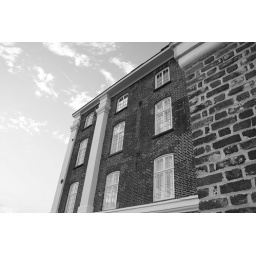
The black and white version of the West Point Rice Mill in Charleston South Carolina.